Domestic policy of the George W. Bush administration

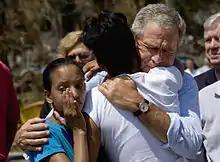
President Bush with hurricane victims in Biloxi, September 2, 2005

On August 30, DHS Secretary Michael Chertoff declared it "an incident of national significance", triggering the first use of the newly created National Response Plan. Three days later, on September 2, National Guard troops first entered the city of New Orleans. The same day, Bush toured parts of Louisiana, Mississippi, and Alabama and declared that the success of the recovery effort up to that point was "not enough".